Viking (Norse mythology)

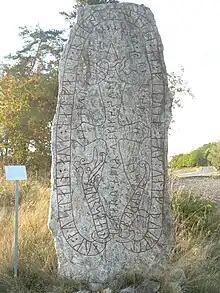
Sö 54

Viking is the name of the son of Vífil and Eimyrja in Þorsteins saga Víkingssonar. Viking is the father of Thorsten and Thorer. Further details of his legend are recounted in Frithiof's Saga.